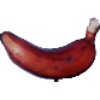
Label: red_banana